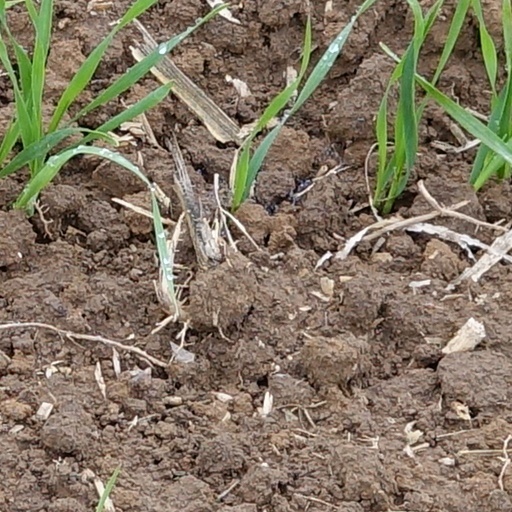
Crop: wheat